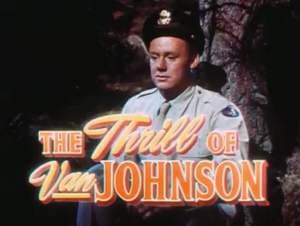
Frisson d'amour est un film musical américain réalisé par Richard Thorpe, sorti en 1945.